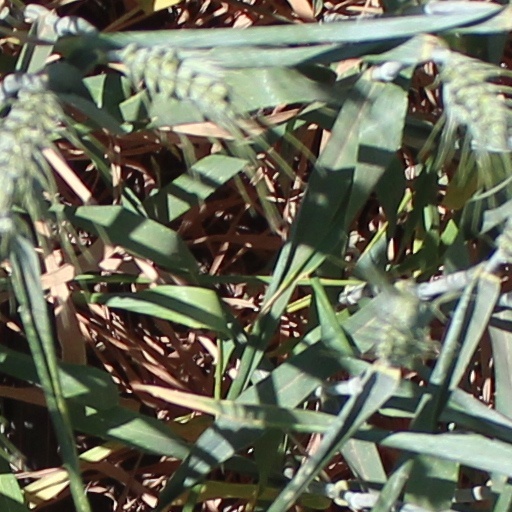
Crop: wheat